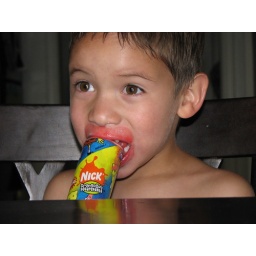
I like how the contrast of the dark table and chair and his tan make the colors around his mouth and the popsicle pop.